Hakata Tonkotsu Ramens

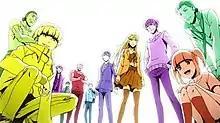
Characters from "Hakata Tonkotsu Ramens". From left to right: Genzō Gohda, Enokida, Yamato, Saeki, José Martínez, Shigematsu, Saitoh, Lin Xianming, Zenji Banba, Jiro, and Misaki.

An anime television series adaptation by Satelight aired from January 12 to March 30, 2018, as part of Dengeki's 25th anniversary. The opening theme is , performed by Kishida Kyoudan & The Akeboshi Rockets, while the ending theme is "Dirty Bullet" performed by the jazz band TRI4TH. Crunchyroll simulcasted the series, while Funimation produced an English dub.